Sheila de La Varende

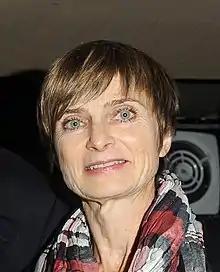
Sheila de La Varende in 2011

Sheila de La Varende was a Canadian film and television executive. De La Varende joined Telefilm Canada in 1995, eventually rising to its senior leadership circle. She worked there from 1995 to 2004, and 2009, until her death, in 2017.